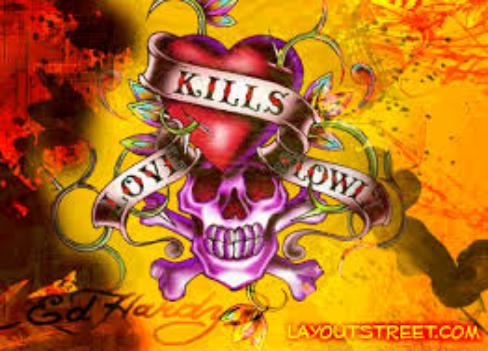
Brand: Ed Hardy
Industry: Clothes